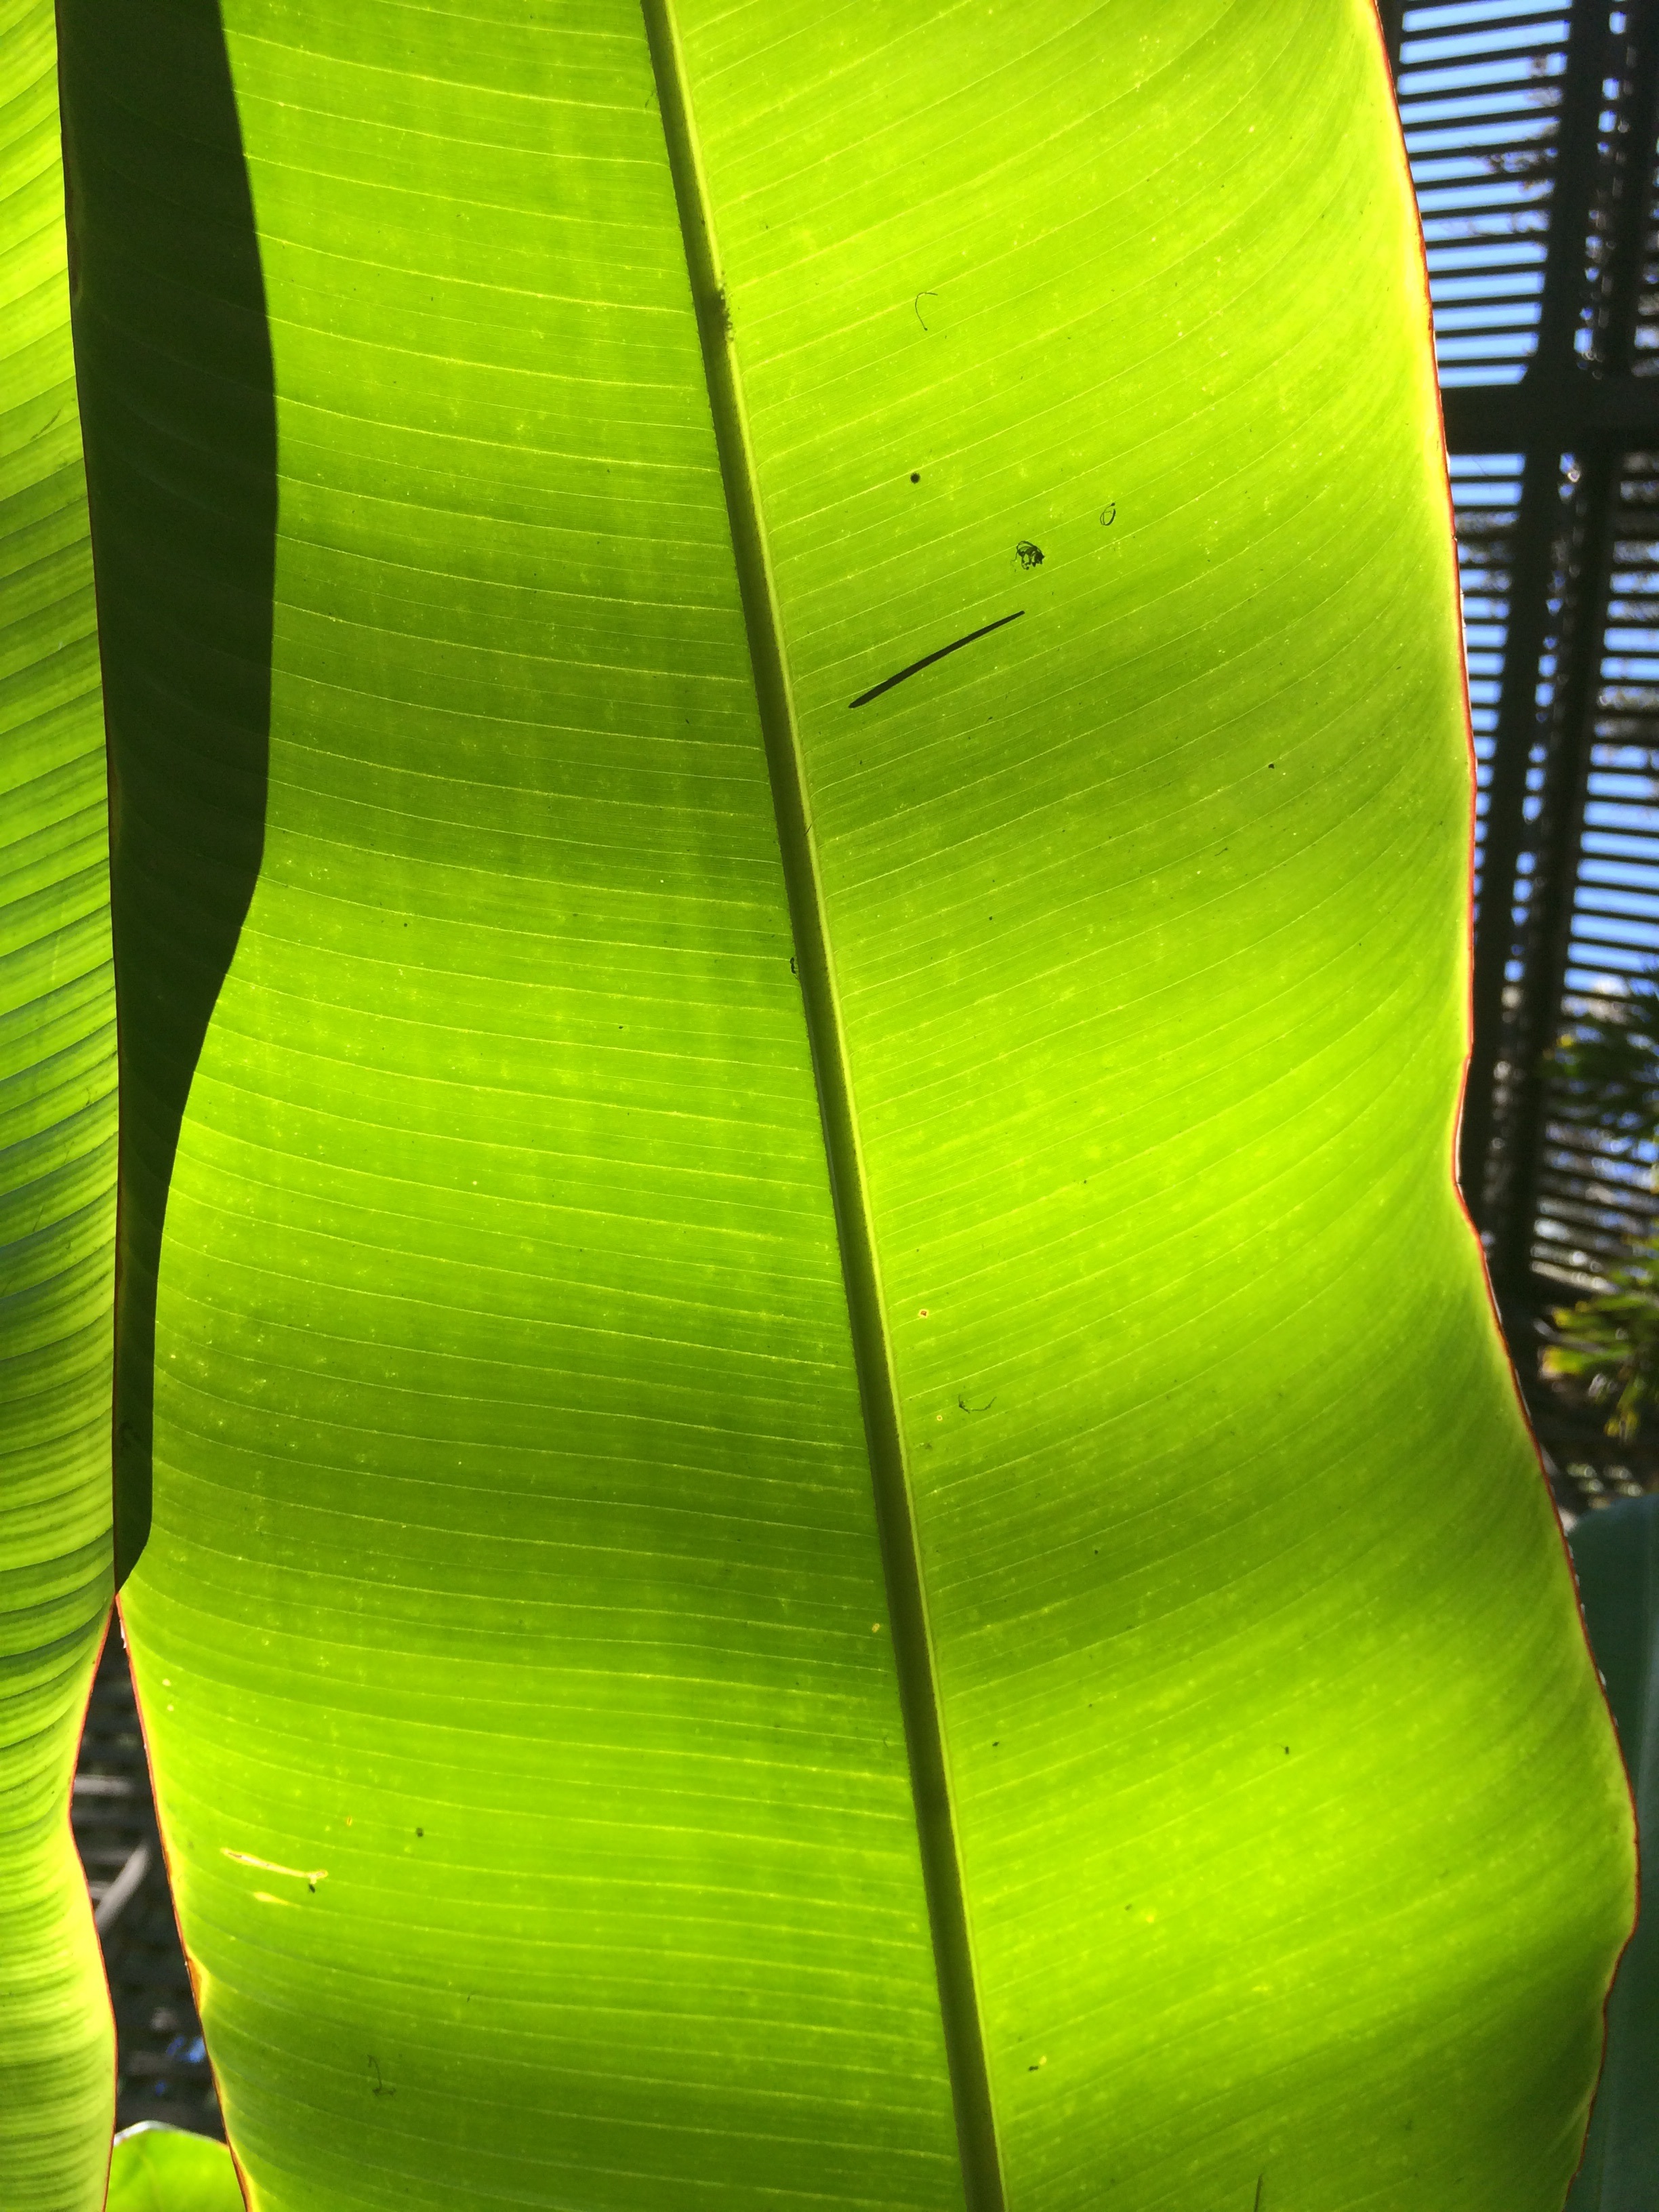
grass, plant, sunlight, leaf, flower, environment, line, green, color, botany, yellow, banana leaf, macro photography, plant stem